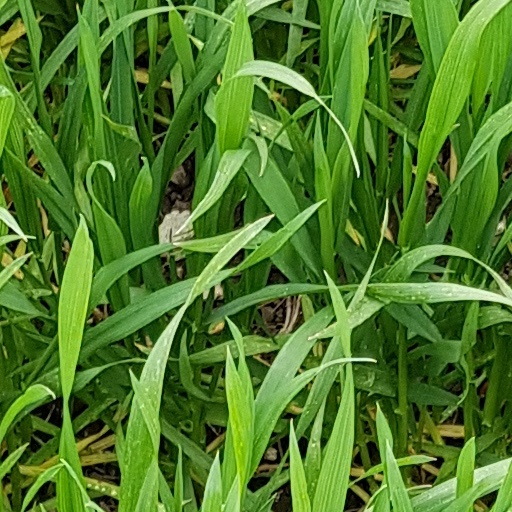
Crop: wheat